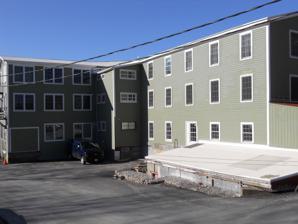
Building: H.C. White Company Mill Complex
Country: United States of America
Year built: 1887
United States historic place H.C. White Company Mill Complex U.S. National Register of Historic Places Show map of Vermont Show map of the United States Location 940 Water St., North Bennington, Vermont Coordinates 42°54′56″N 73°14′48″W / 42.91556°N 73.24667°W / 42.91556; -73.24667 Area 12.6 acres (5.1 ha) Built 1887 ( 1887 ) NRHP reference No. 100000515 Added to NRHP January 11, 2017 The H.C. White Company Mill Complex , is a historic industrial complex at 140 Water Street in North Bennington, Vermont .  The White Company was founded in 1879, producing stereographic viewers and stereograph cards , as well as the Kiddie-Kar, a three-wheeled wooden scooter for children.  These premises were occupied by the company from then until its closure in 1935.  The complex, with buildings dating from 1887 to 1919, was listed on the National Register of Historic Places in 2017. Description and history The former White Company Mill complex is located on the south side of North Bennington, on the west bank of Paran Brook above its mouth at the Walloomsac River .  The complex includes a number of brick and wood-frame buildings, as well as a c. 1900 concrete dam across the brook, creating a mill pond north of the complex.  The oldest building in the complex is a timber-framed three-story building constructed in 1887, after an earlier mill building was destroyed by fire.  The major feature of the complex is a larger three-story brick building dating to the late 1910s.  Other significant buildings include a two-story office building and a smaller two-story factory building.  A number of smaller buildings dot the 12-acre (4.9 ha) site. Hawley C. White was a North Bennington native who learned the trade of grinding optical lenses in New York City .  He returned to North Bennington in 1874, where he continued this trade, apparently in partnership with B.G. Surdam, producing lenses and stereoscope viewers.  In 1878 White struck out on his own, acquiring this property, which then had industrial buildings already standing.  These were destroyed by fire in 1887, after which White quickly rebuilt.  In 1899 White expanded his business to include the production of stereoscopic images, sending photographers out to take pictures of the wonders of man and nature across the world.  The company's high-quality images made it one of the leading producers of such imagery for over a decade. In the 1910s, seeking a new market, White embarked on the manufacture of wooden children's furniture and the highly popular Kiddie-Kar, a three-wheeled scooter.  The company exited the steoroscope business in 1915, selling its image collection to the Keystone View Company .  The company survived until 1935, when it went into receivership and closed.  The complex has since been adapted to a variety of other uses, including office space, light industrial manufacturing, and residences. Substantial expansion occurred following the Second World War when the building operated as a printing press.  Building 3 (two floors, each 20,000 square feet) was then added in 1959 and Building 5 was added in 1969, providing a further 15,000 square feet of space.  The next major use was under the ownership of Chem Fab, later St. Gobain.  From the late 1970s the buildings served as a small business incubator under the management of Bennington County Industrial Corporation.  In 2007 the buildings were acquired by HRH Management, a property development company.  Since that time, the buildings have been heavily renovated to standards set by the National Park Service; the industrial uses have largely remained but a significant number of apartments have been constructed, giving the buildings a healthy new lease on life. See also National Register of Historic Places listings in Bennington County, Vermont References